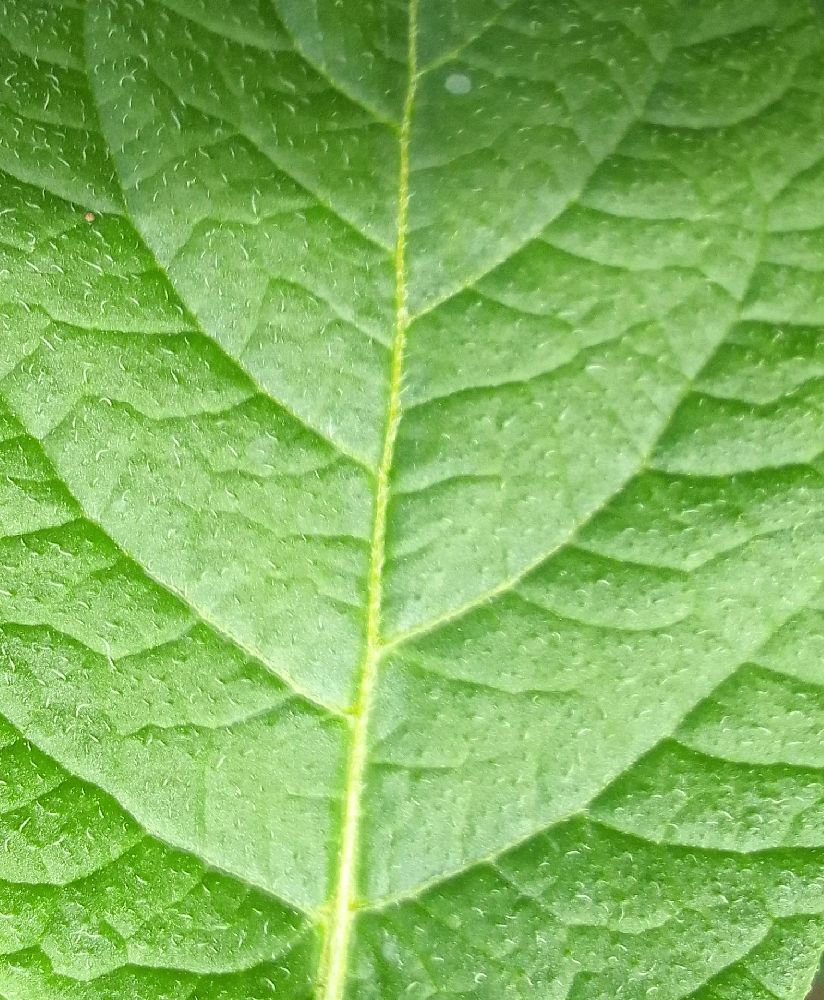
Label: Healthy